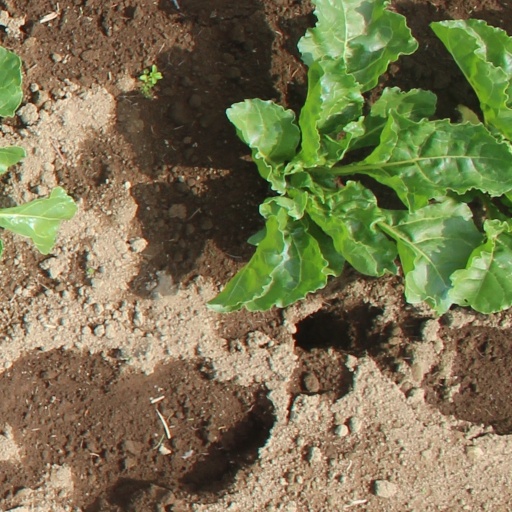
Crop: sugar beet